History of rice cultivation

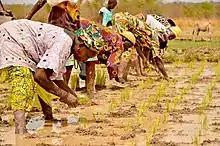
Rice farmers work in the fields of Gambia.

Mainstream archaeological evidence derived from paleoethnobotanical investigations indicate dry-land rice was introduced to Korea and Japan sometime between 3500 and 1200 BC. The cultivation of rice then occurred on a small scale, fields were impermanent plots, and evidence shows that in some cases domesticated and wild grains were planted together. The technological, subsistence, and social impact of rice and grain cultivation is not evident in archaeological data until after 1500 BC. For example, intensive wet-paddy rice agriculture was introduced into Korea shortly before or during the Middle Mumun pottery period (circa 850–550 BC) and reached Japan by the final Jōmon or initial Yayoi periods "circa" 300 BC. A genomic study indicates that temperate japonica, which predominates in Korea and Japan, evolved after a global cooling event (the 4.2k event) that occurred 4,200 years ago.